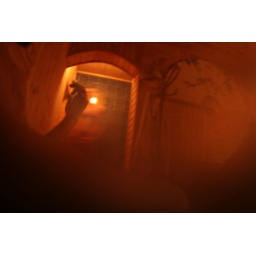
mitya's moscow photos taken while I was in Berlin@ Molodoy's lake house near moscow